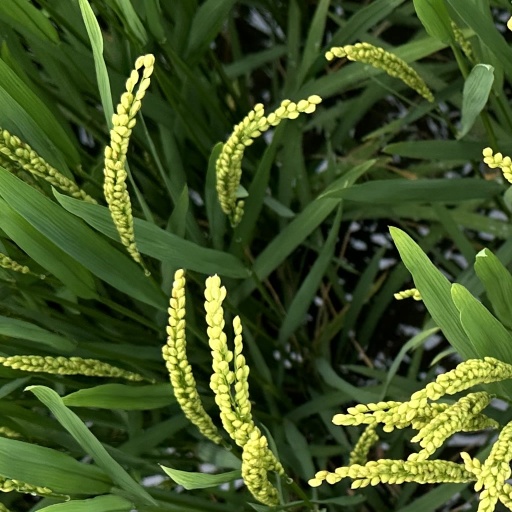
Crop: rice